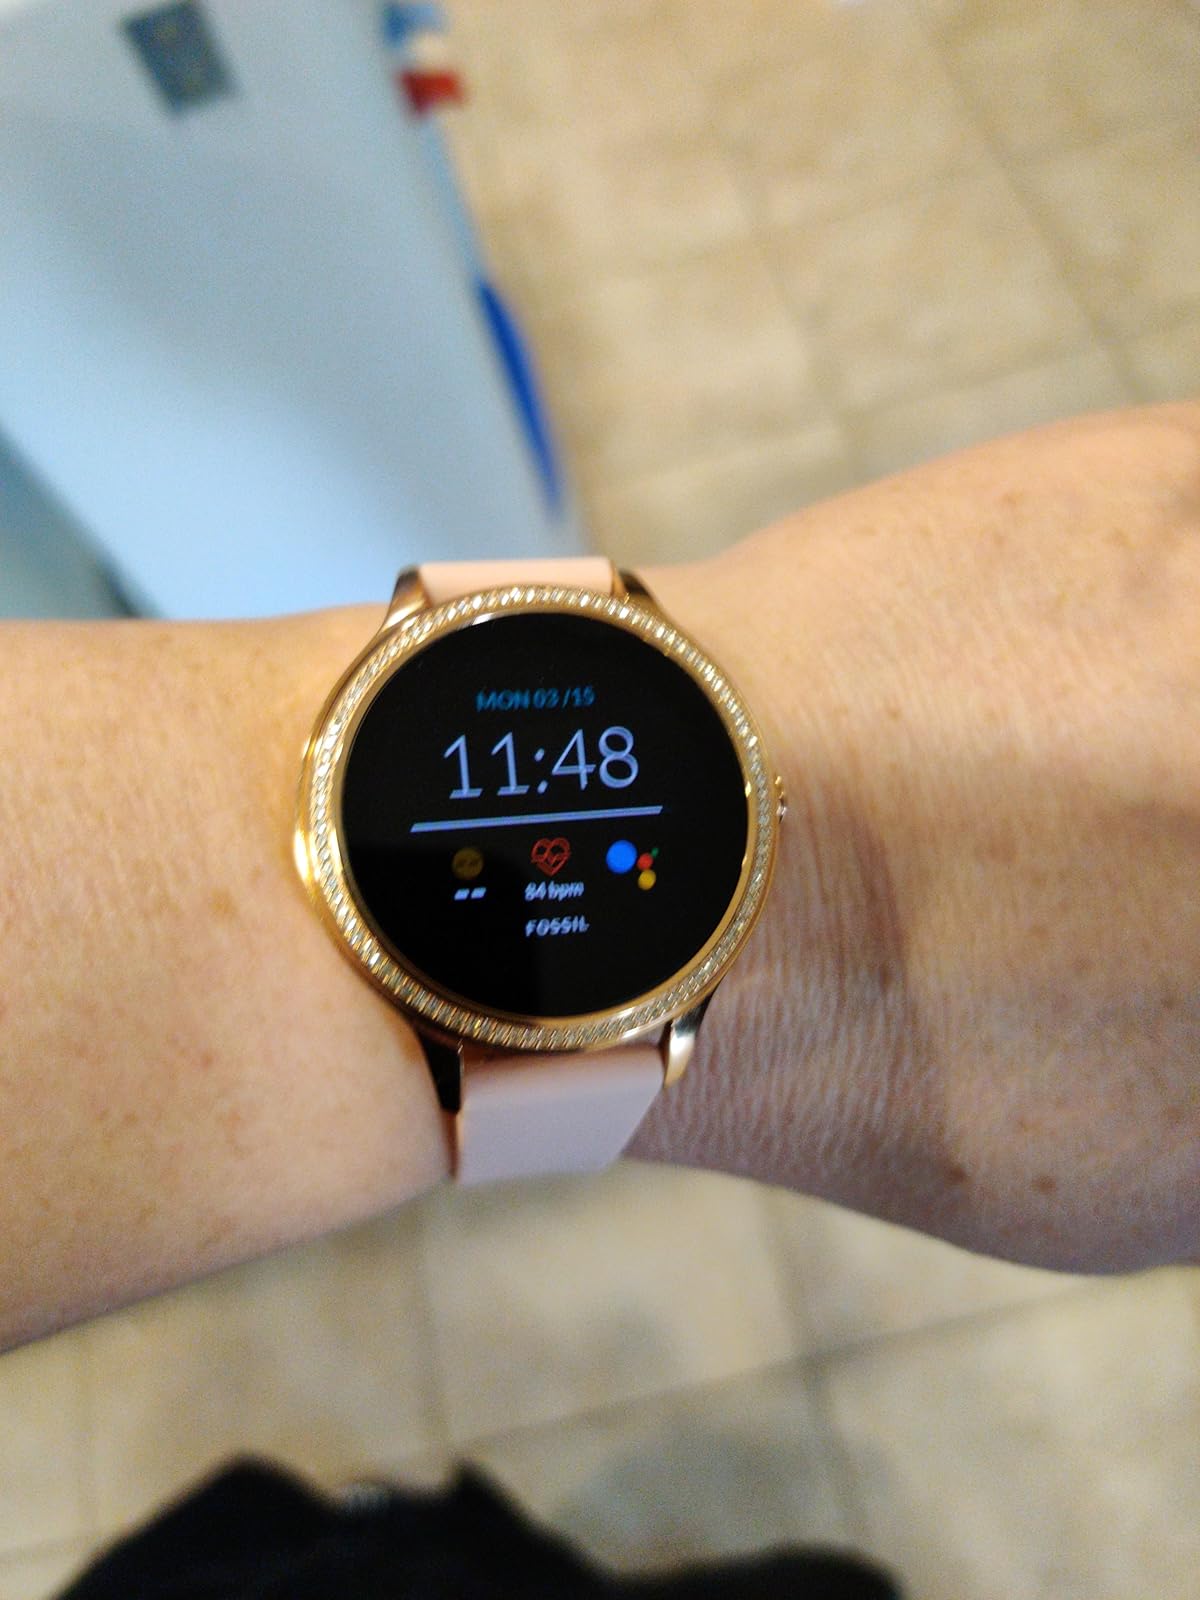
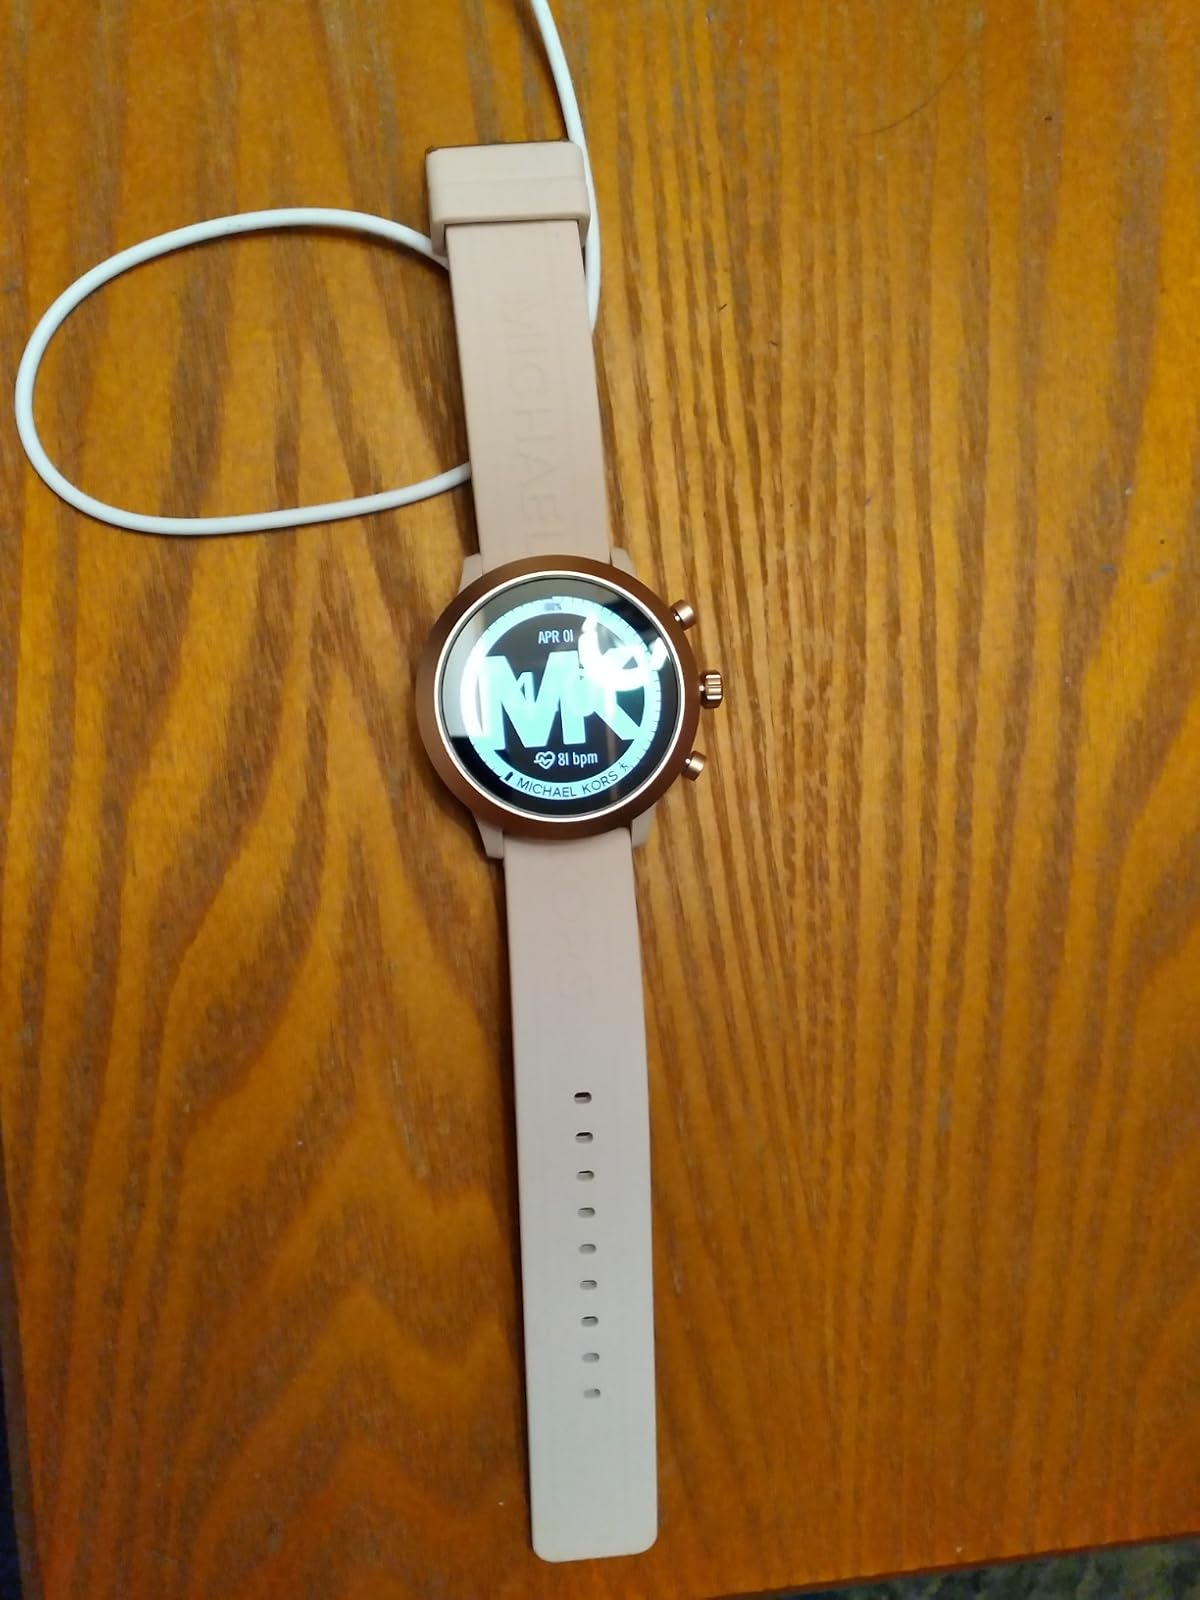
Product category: smartwatch
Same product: no